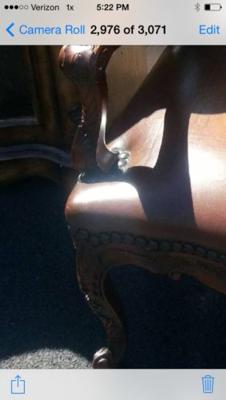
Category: chair